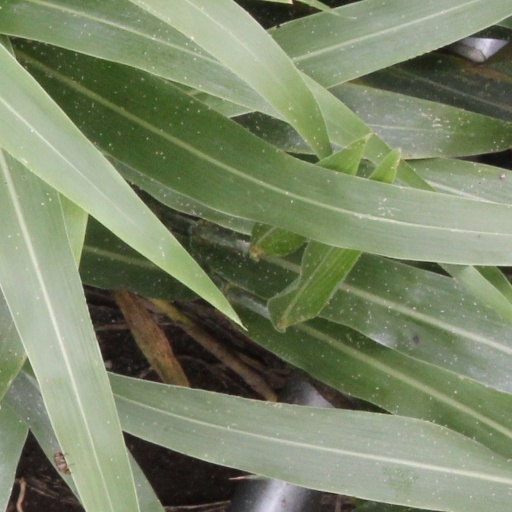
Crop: sorghum